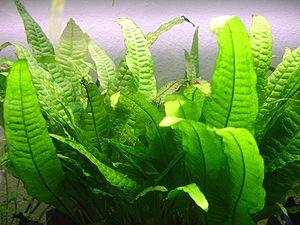
Un aquarium est un réservoir rempli d'eau dans lequel vivent des animaux et/ou des plantes aquatiques, par exemple des poissons, des mollusques, des crustacés, des tortues aquatiques ou des coraux, ainsi que des algues, mais aussi de nombreux microorganismes invisibles à l'œil nu.